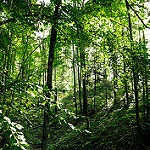
Label: forest